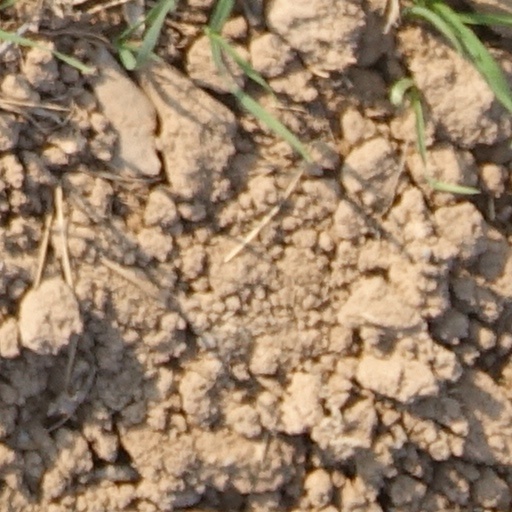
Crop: wheat